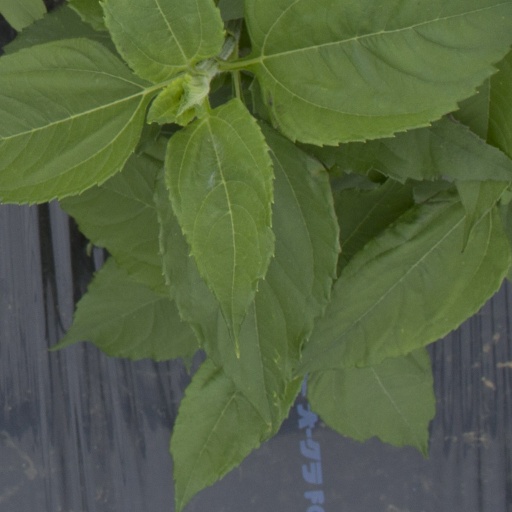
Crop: Jerusalem artichoke